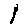
Label: 1